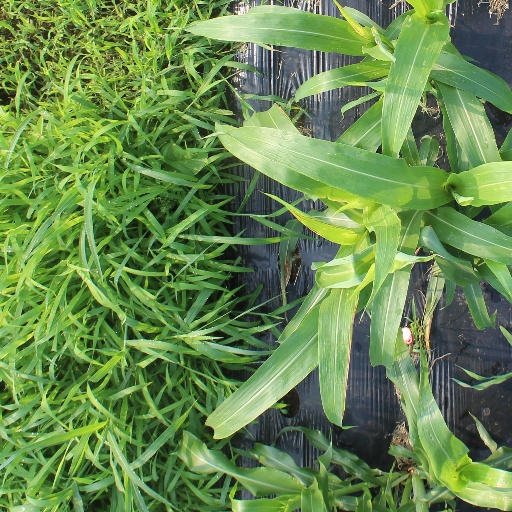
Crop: sorghum